List of Fist of the North Star video games

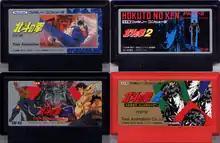
The four "Hokuto no Ken" video games for the Family Computer

The following is a list of video games based on the manga and anime series "Fist of the North Sta"r ("Hokuto no Ken"). Since 1986, many video games based on the franchise have been released for the Japanese market, including coin-operated arcade games and computer software. Some of them have been also released for the North American and European markets, including "Black Belt" (rebranded from 1986's "Hokuto no Ken"), "Fist of the North Star" (1987), "Last Battle" (rebranded from "Shin Seikimatsu Kyūseishu Densetsu: Hokuto no Ken"), "Fighting Mania", "Fist of the North Star" (2005), "", "", and "."